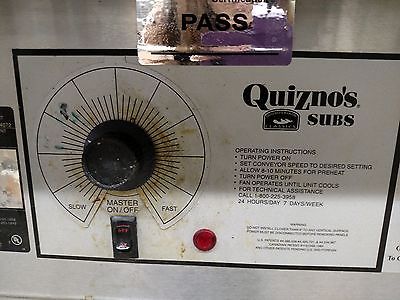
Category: toaster